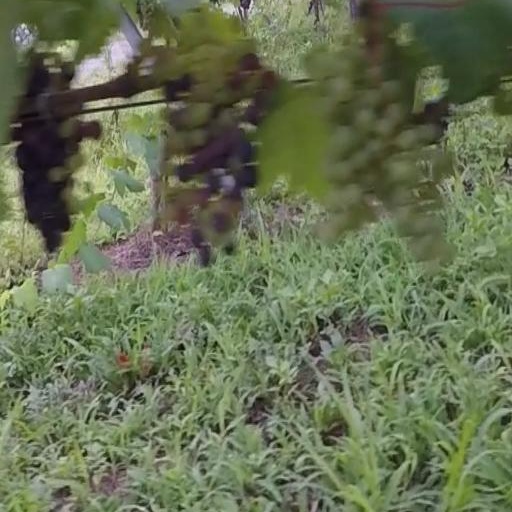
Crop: grape